The Offerings of Peace and The Offerings of War

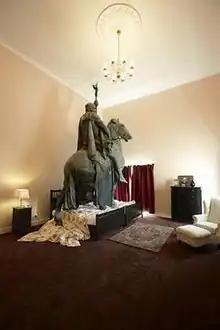

"War and Peace and in between" was a site-specific installation artwork by Tatzu Nishi (b. 1960) in which the sculptures were incorporated into domestic scenes. The work was commissioned by Kaldor Public Art Projects and was on display from October 2009 to February 2010.